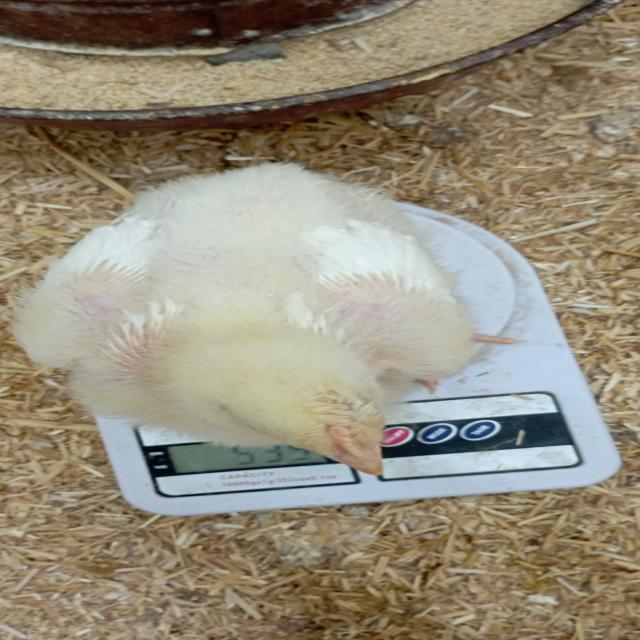
Weight: 534 g